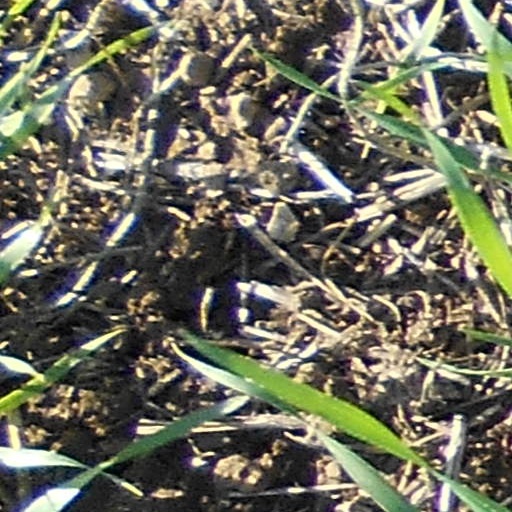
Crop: wheat